Mai, the Psychic Girl

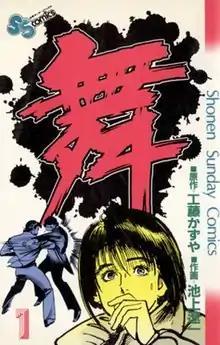
First volume cover

is a Japanese manga series written by and illustrated by Ryoichi Ikegami. It was serialized in Shogakukan's manga magazine "Weekly Shōnen Sunday" from March 1985 to April 1986, with its chapters collected in six volumes; it was later republished by Media Factory.